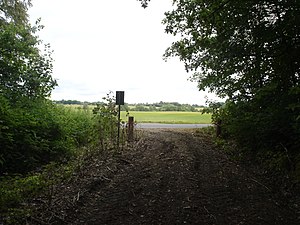
Aunsbjerg / Ejere af Aunsbjerg
Aunsbjerg trinbræt nord for Bakkeskov
Kjellerupbanens bevarede tracé gennem Bakkeskov slutter ved Sjørslevvej - på den anden side af vejen lå Aunsbjerg trinbræt
Aunsbjerg eller Avnsbjerg er en herregård i Sjørslev Sogn i Silkeborg Kommune. Gårdens tilliggender udgør 304 ha agerjord, 25 ha eng, 150 ha skov, 7 ha park og 8 huse.